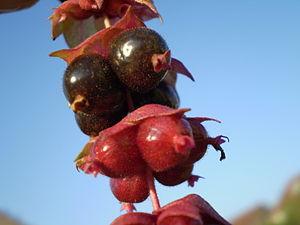
L'arbre aux faisans ou le chèvrefeuille de l'Himalaya - Leycesteria formosa - est un arbuste originaire d'Asie de la famille des Caprifoliacées.